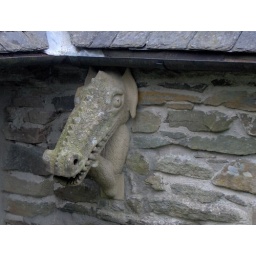
spotted on a wall of a house in crinan